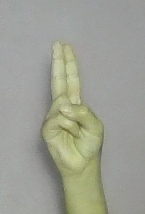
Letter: taa